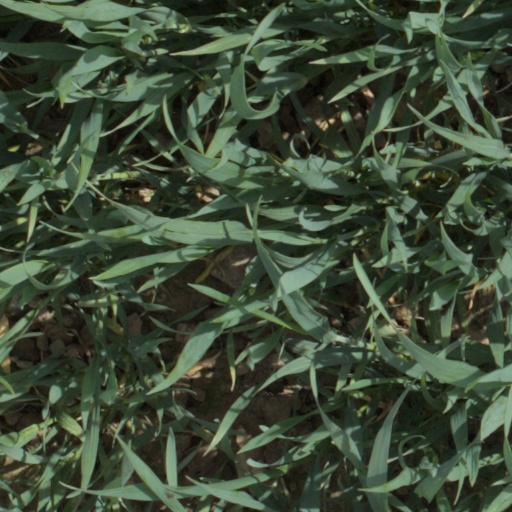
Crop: wheat